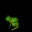
Label: frog